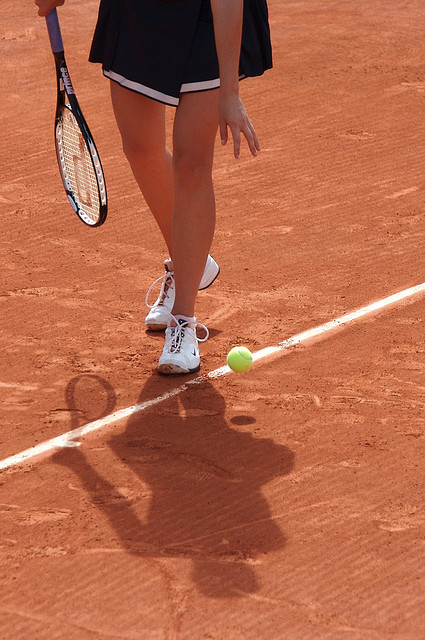
một nữ vận động viên tennis đang tâng bóng để phát bóng